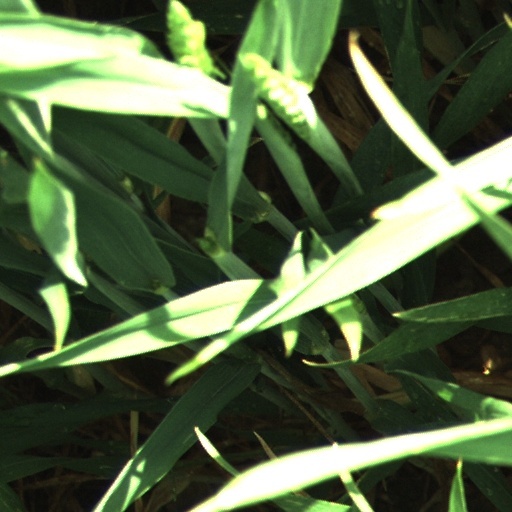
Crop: wheat